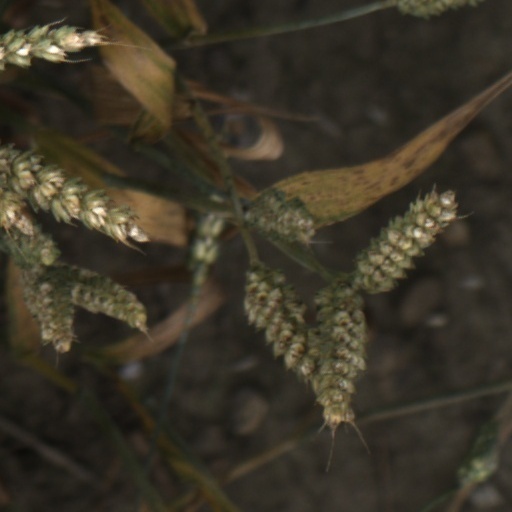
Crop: wheat